William K. Reilly

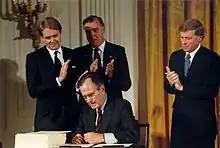
William Reilly watches as President George H.W. Bush signs the Clean Air Act Amendments of 1990

Reilly played a pivotal role in crafting and securing passage of a new Clean Air bill, enacted by Congress and signed into law by President Bush in November 1990. Breaking a 10-year stalemate in reauthorizing the Clean Air Act, this law created the first full-scale, fully operational cap-and-trade system as an innovative, market-oriented mechanism to cut sulfur dioxide pollution in half at a time when acid rain was a major environmental problem. The 1990 amendments to the Act also addressed ozone depletion, established a national permits program for stationary emitting sources, promoted the use of alternative fuels, required major reductions in air toxic emissions, and laid out realistic timetables and commitments to assure steady progress in reducing ozone in cities that have not yet attained air quality standards while increasing EPA's enforcement authority.